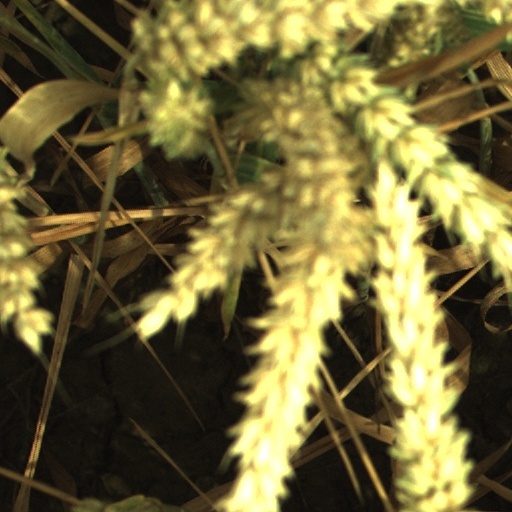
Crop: wheat